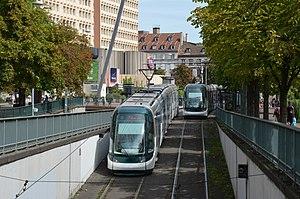
Alstom Citadis 403 quittant la station Ancienne Synagogue Les Halles, sur la ligne D du réseau CTS de Strasbourg.
La liste des stations du tramway de Strasbourg propose un aperçu des stations actuellement en service des lignes de tramway de Strasbourg, en France. La première ligne est mise en service en 1994. L'ensemble des six lignes actuelles, qui sont toutes en correspondance entre elles, comprend 86 stations, dont de nombreuses voient passer au moins deux lignes.
Le centre commercial Place des Halles est un ensemble immobilier situé au nord-ouest de la Grande Île de Strasbourg, dans le département Bas-Rhin.